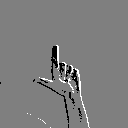
ASL letter: l